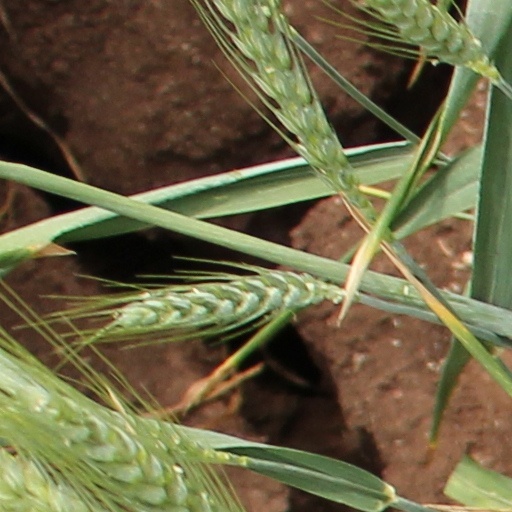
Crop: wheat